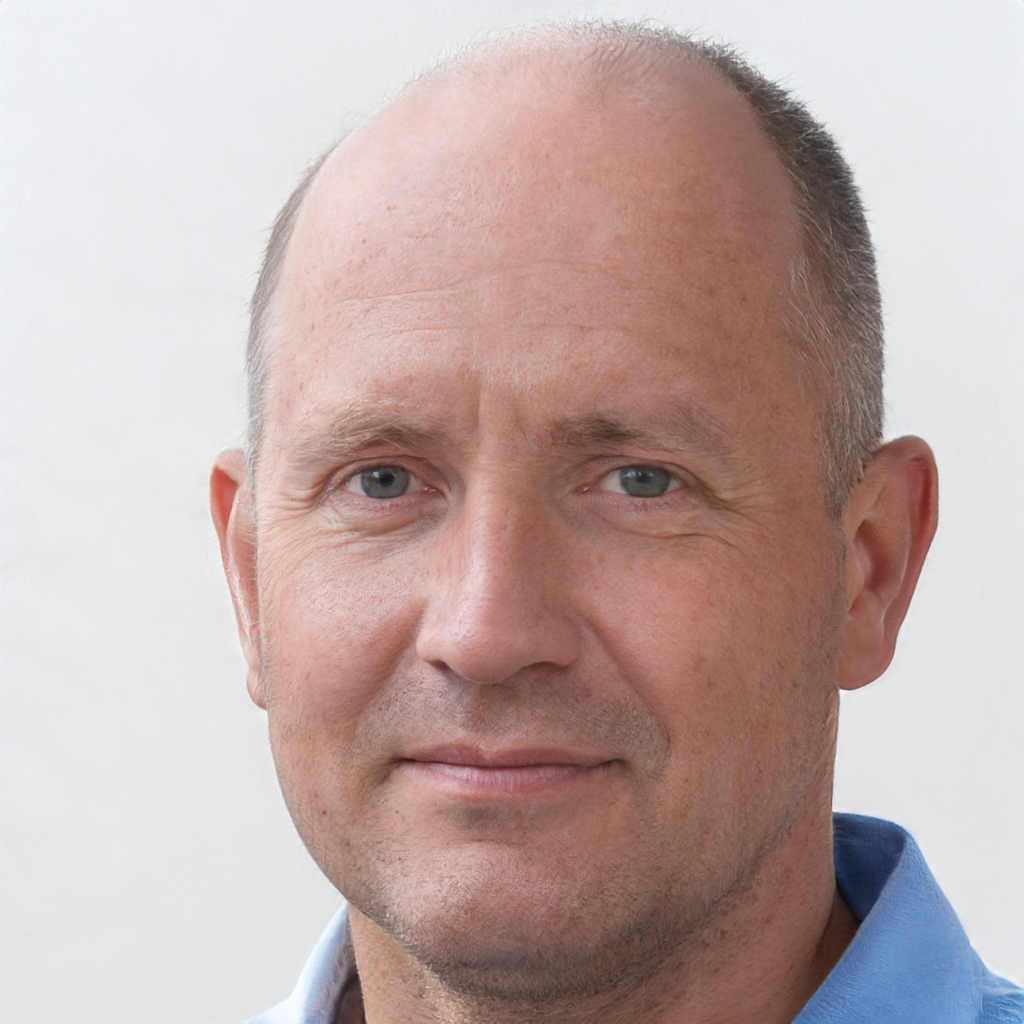
Gender: Male